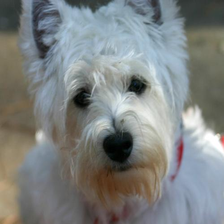
Species: dog
Breed: scottish terrier